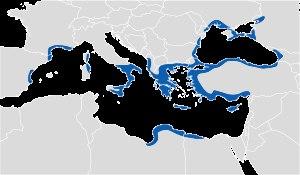
Située sur un isthme entre la mer Méditerranée et l'océan Atlantique, s'étalant des Alpes aux Pyrénées et au Massif central ; l'Occitanie est à la fois un pays ouvert et de passage mais aussi un pays montagnard, véritable conservatoire de groupes humains et de traditions remontant parfois à des temps préhistoriques et protohistoriques pré-indo-européens. L'espace occitan a souvent été en opposition avec l'espace français, du fait d'un peuplement différent ou de conditions politiques contraires. Sans avoir jamais bénéficié d'aucune structure d'État souverain, ce pays présente des caractéristiques sociales propres donnant une orientation particulière aux mouvements historiques qui le traversent. Son histoire est celle d’une frange septentrionale de l’Europe du Sud qui au fur et à mesure du renforcement de l'État français s'est trouvée liée à un centre d’Europe du Nord.